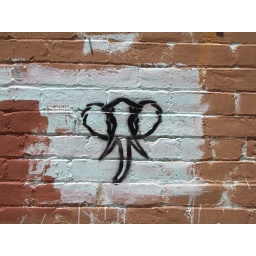
elephant stencil, wall in the alley 19th st and 6th ave tucson az